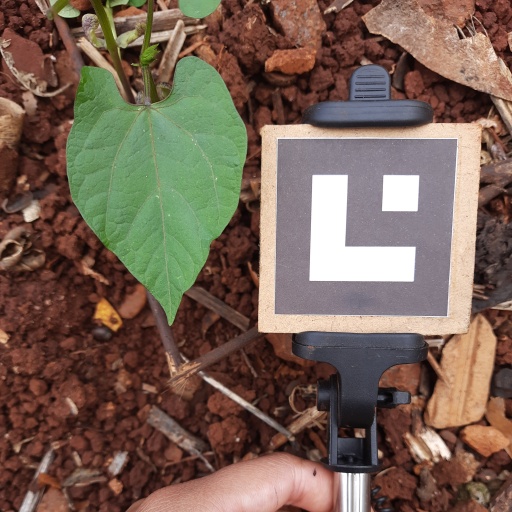
Observations: wavy surface, no eating holes, under shade